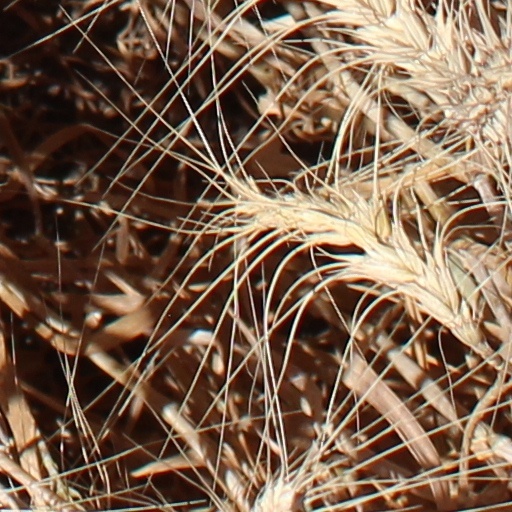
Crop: wheat